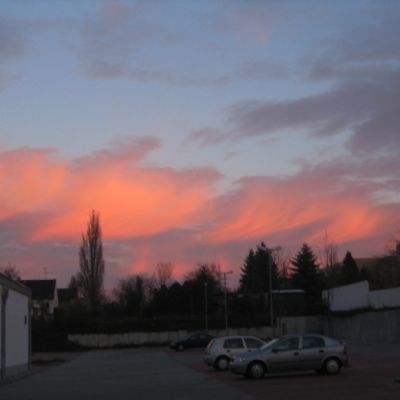
Cloud type: Altocumulus (Ac)